Livorno

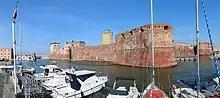
"Fortezza Vecchia"

The origins of the museum date back to 1929 and part of the objects went destroyed by World War II. After the war, the museum was reopened inside the Livorno Aquarium and only in 1980 was transferred to Villa Henderson. The museum is divided in several halls regarding the Man, the Man in the Mediterranean context, the Invertebrates, the Sea, the Flight in Nature. Inside the museum is a Planetarium and an Auditorium.